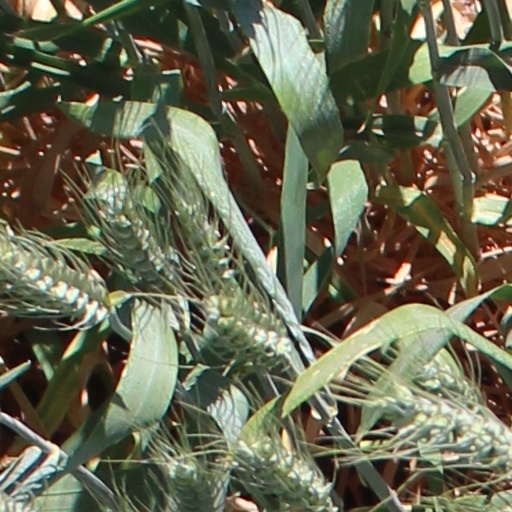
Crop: wheat